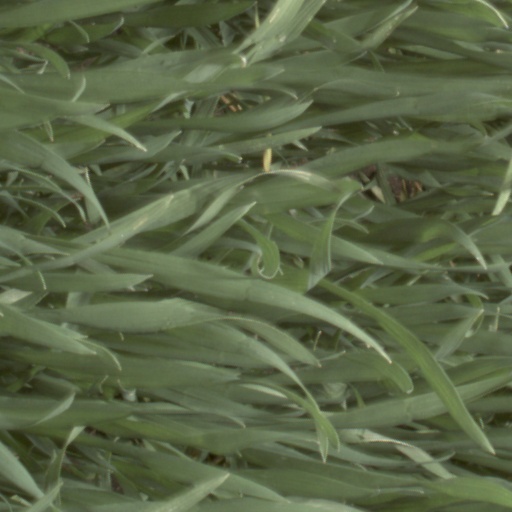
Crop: wheat